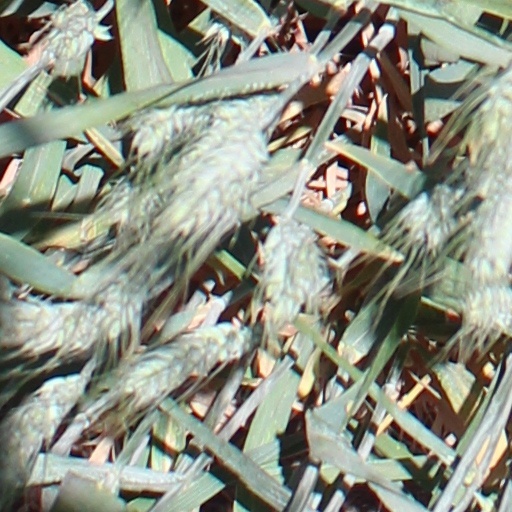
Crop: wheat